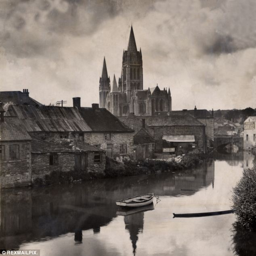
english civil parish where person developed an intense bond with person